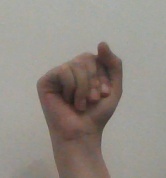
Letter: saad